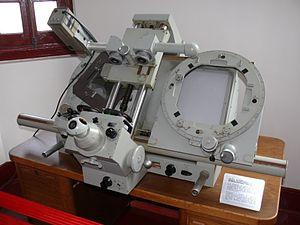
Comparateur à éclipses à l'observatoire de She Shan (Shanghai, Chine). Comparateur à éclipses. En comparant rapidement une série de photos prises à des instants différents, il est possible de déceler le mouvement de certains astres tels que des planètes. C'est avec un appareil de ce type que Clyde Tombaugh a découvert Pluton en 1930."
23 mars : la plus courte éclipse du Soleil.